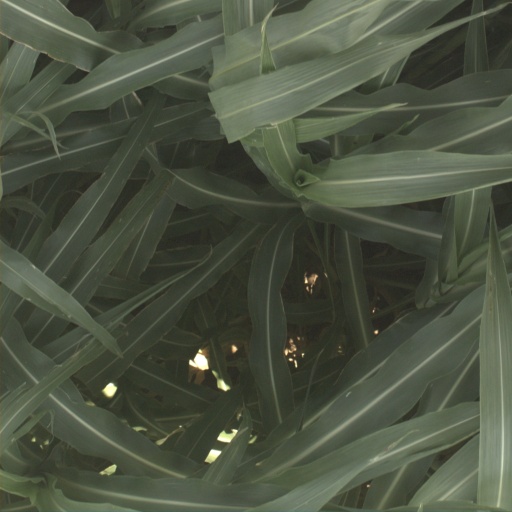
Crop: sorghum